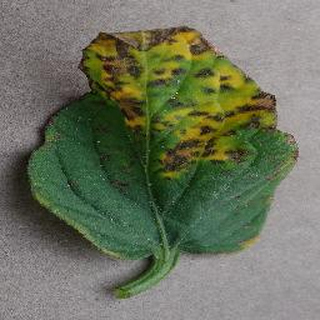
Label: tomato_bacterial_spot